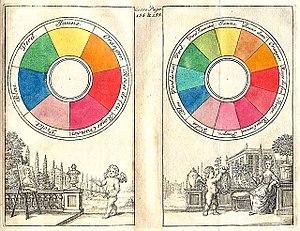
Un cercle chromatique est une représentation ordonnée des couleurs, utilisée en peinture, en teinturerie, en design industriel, en mode, en arts graphiques. Les couleurs se succèdent dans l'ordre de celles de l'arc-en-ciel, la fermeture s'effectuant par une transition du rouge au violet en passant par les pourpres.
Claude Boutet est un peintre français du XVIIᵉ siècle et XVIIIᵉ siècle.